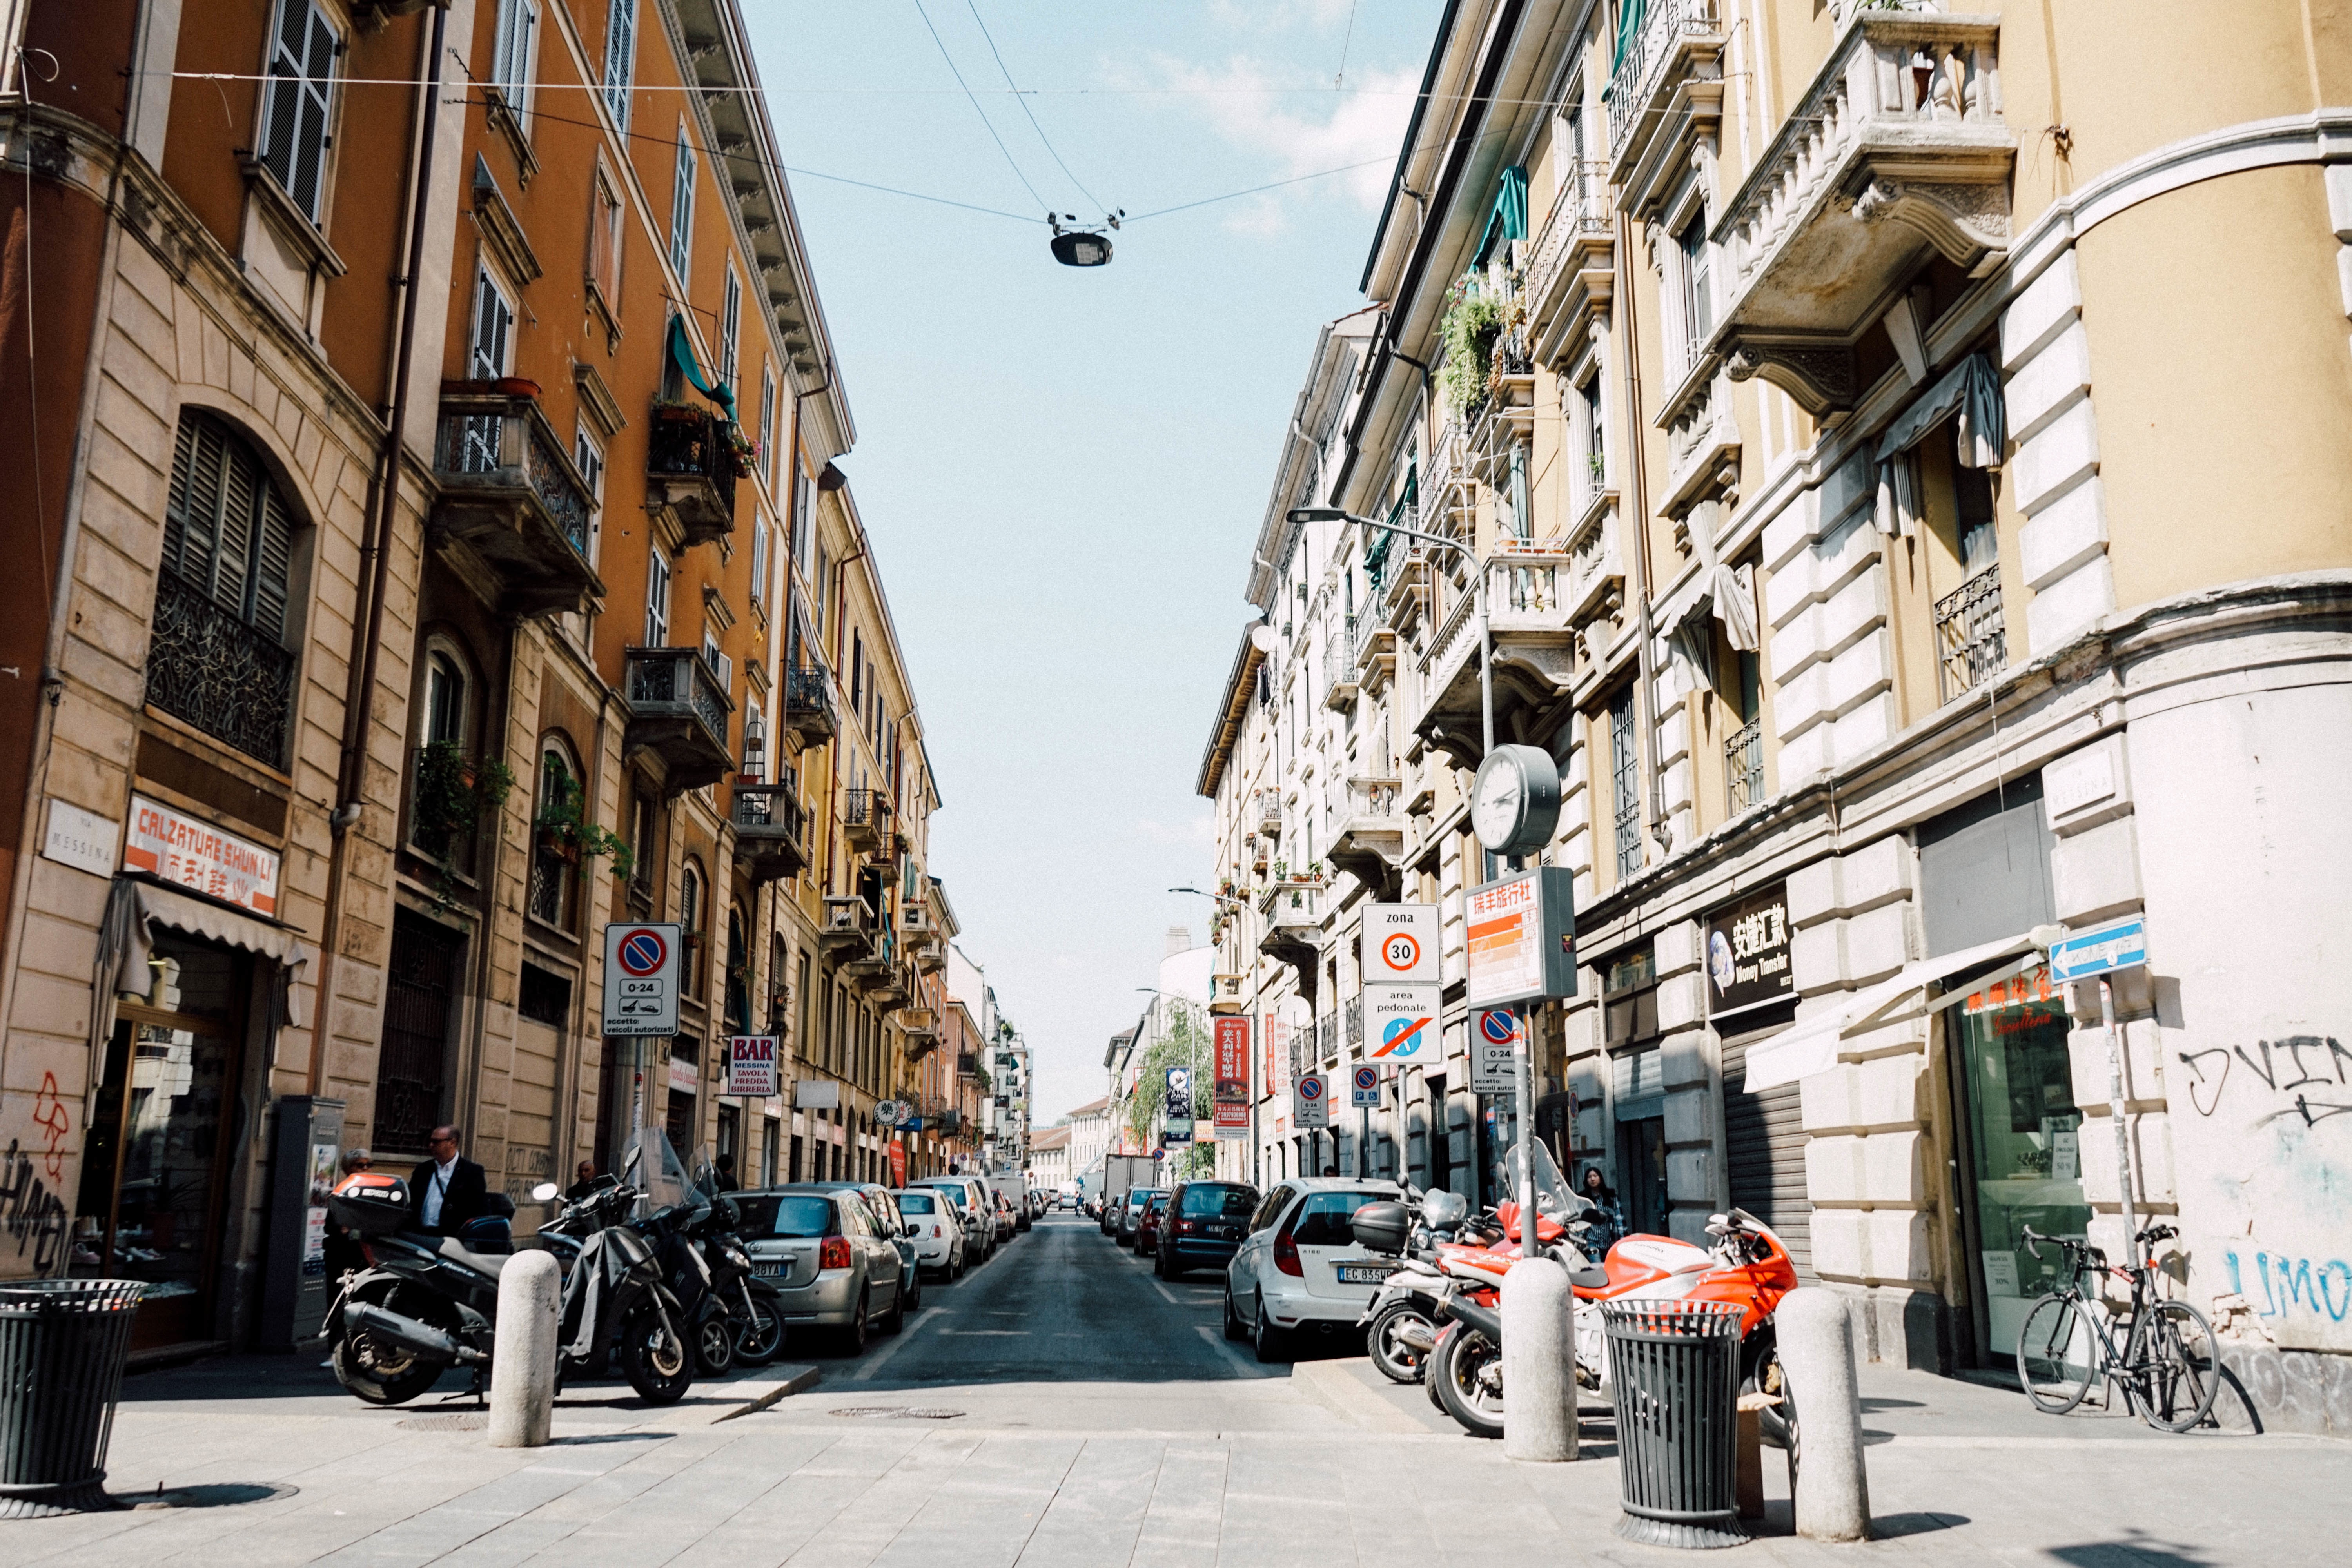
pedestrian, architecture, road, street, town, alley, city, cityscape, downtown, travel, lane, infrastructure, metropolis, neighbourhood, urban area, human settlement, nonbuilding structure